Lungotevere degli Altoviti

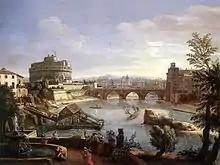
Palazzo Altoviti (right)

Lungotevere degli Altoviti is the stretch of Lungotevere that connects Piazza di Ponte Sant'Angelo to Piazza Paquale Paoli, in Rome, in the rione Ponte.